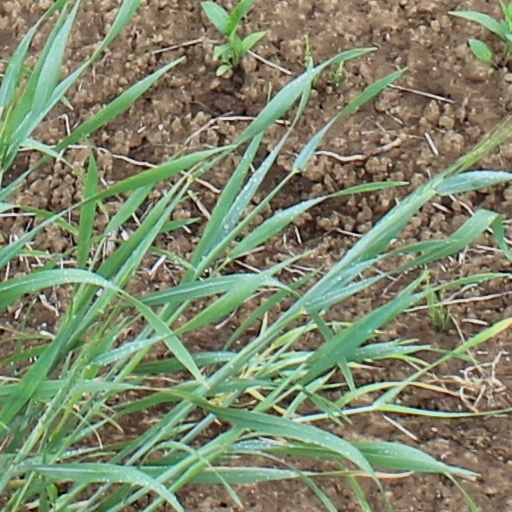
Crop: wheat